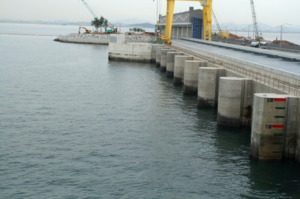
Le secteur de l'énergie en Corée du Sud joue un rôle majeur dans l'économie de la Corée du Sud et tient une place de premier plan dans les marchés mondiaux.
Cet article établit la liste des centrales électriques tirant leur énergie de la force des marées.
La centrale marémotrice de Sihwa est l'installation marémotrice la plus puissante au monde, avec une capacité totale de 254 MW. Mise en service en août 2011, elle dépasse désormais l'usine marémotrice de la Rance française et ses 240 MW, qui était restée la plus puissante pendant 45 ans.